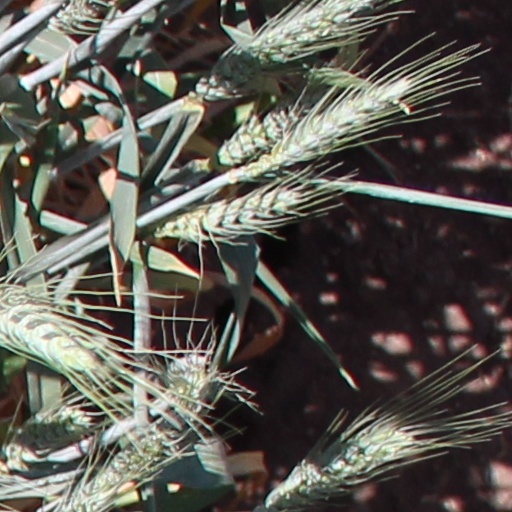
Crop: wheat